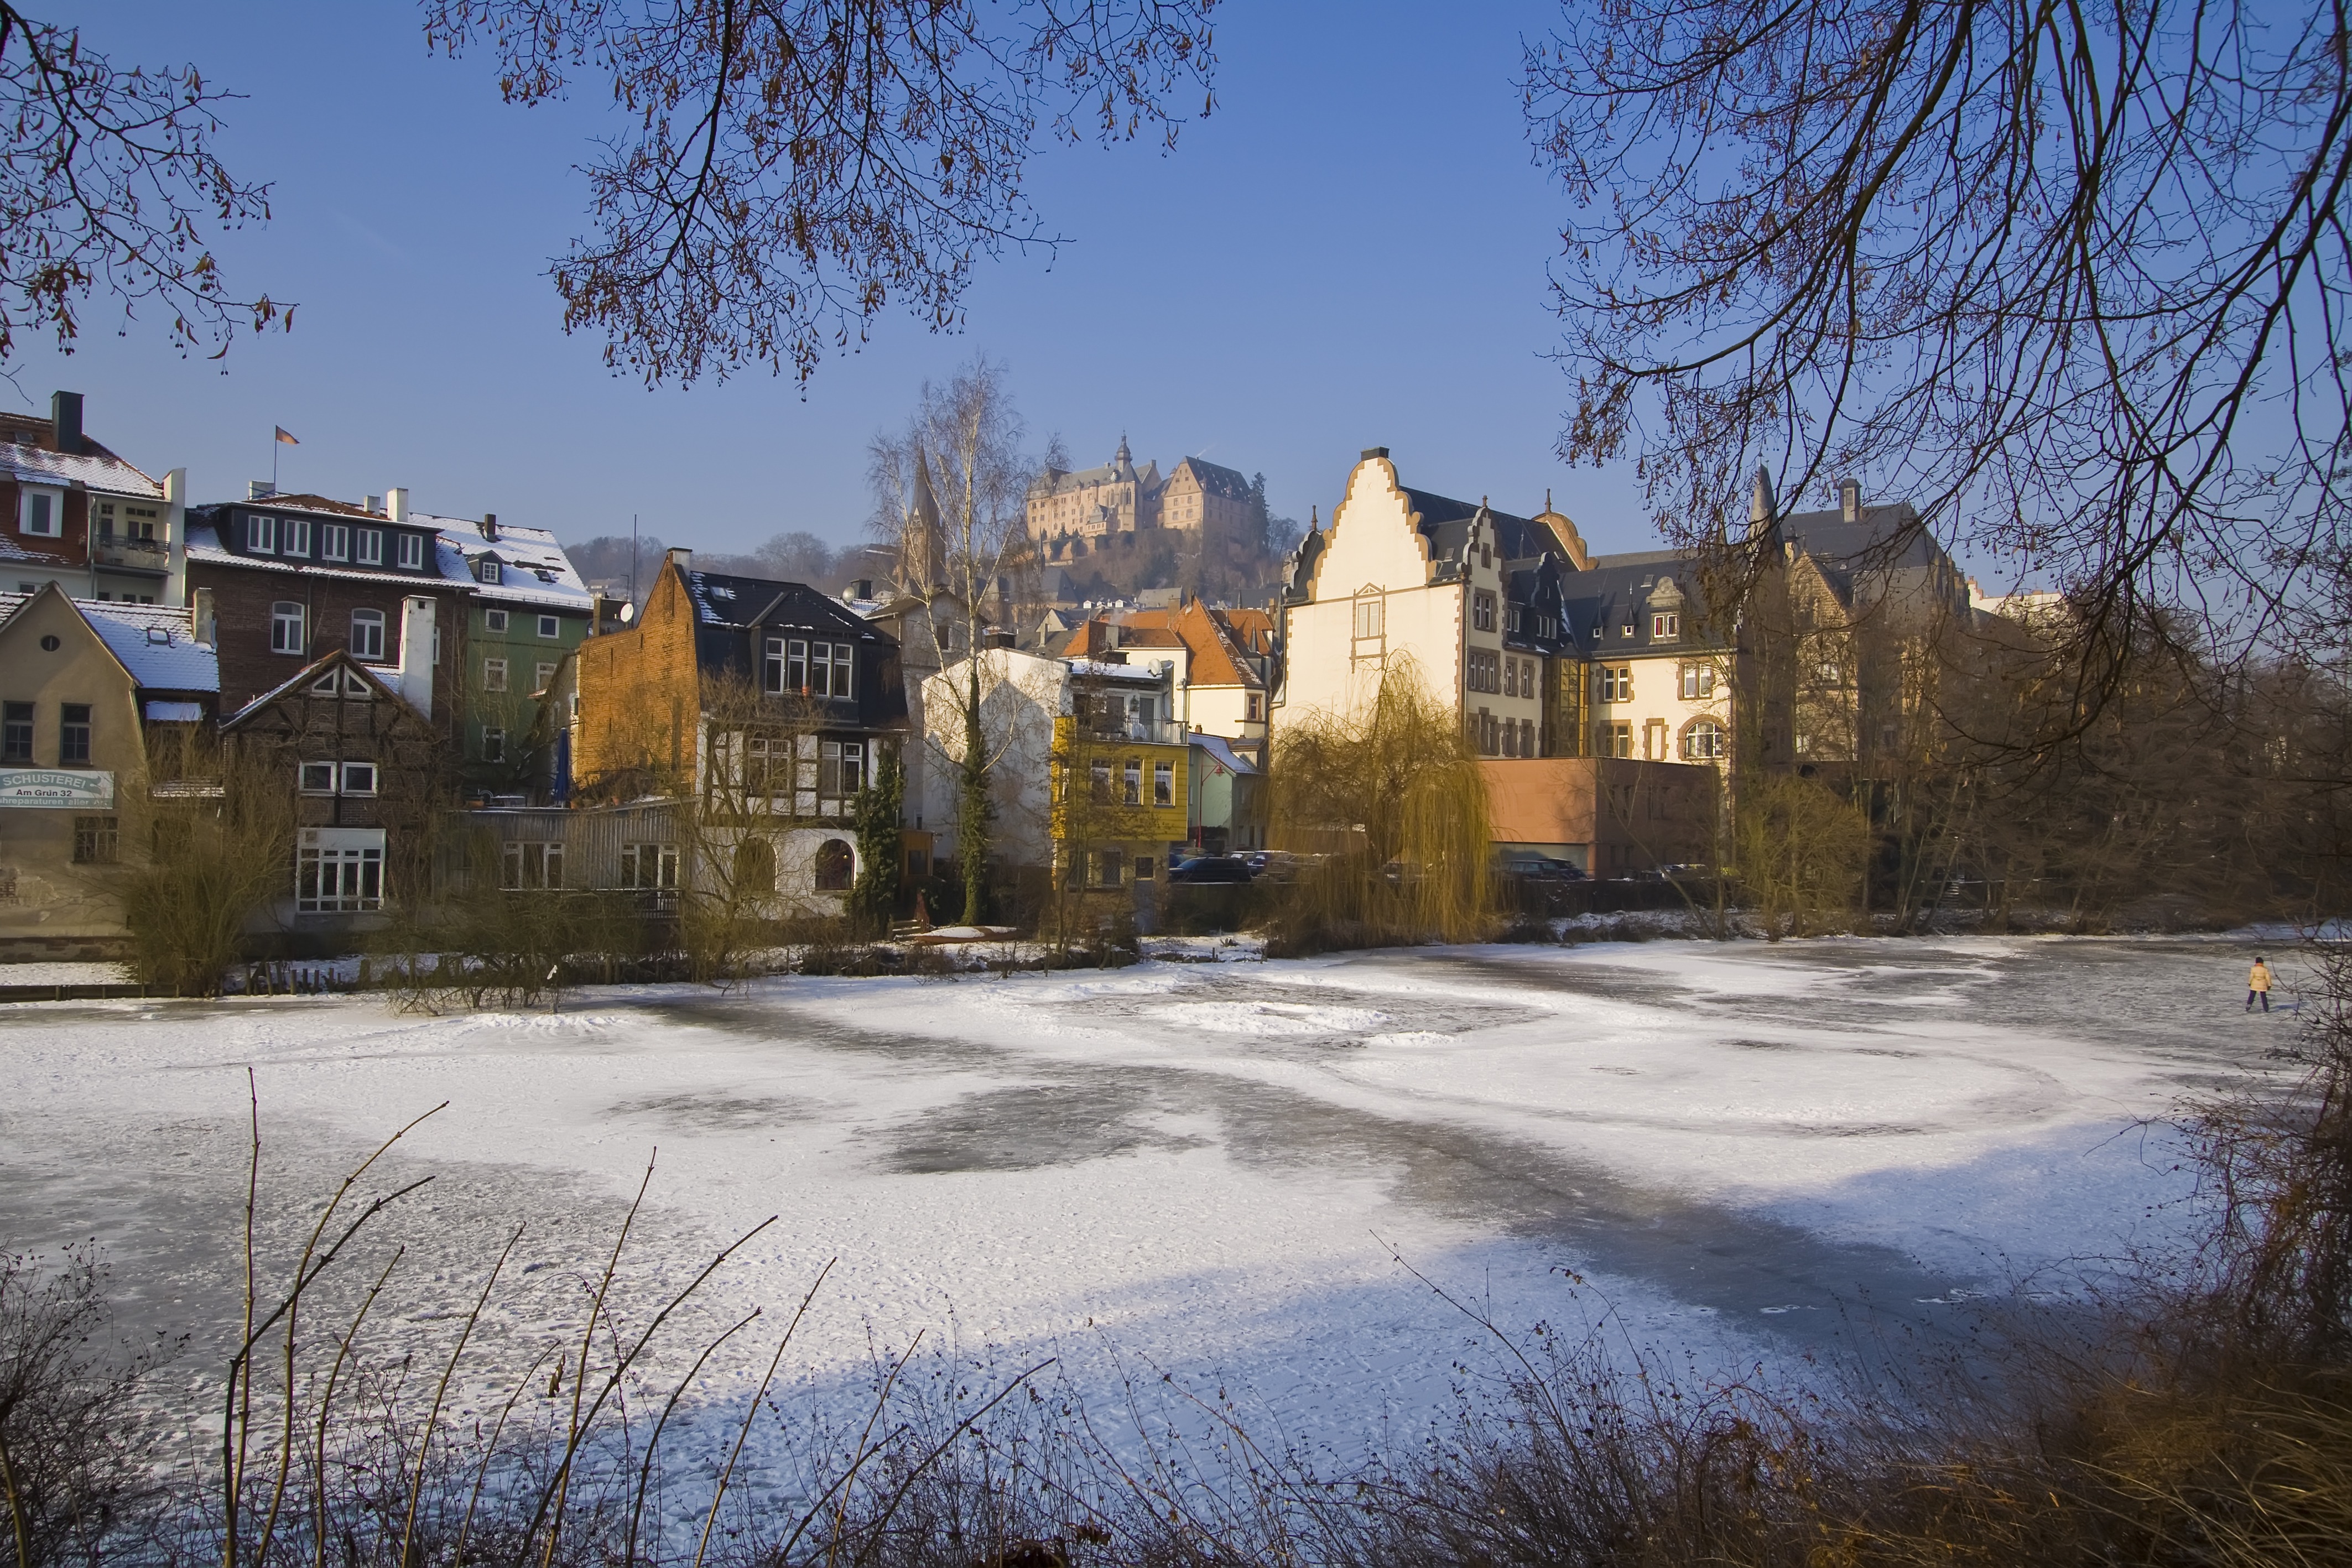
landscape, tree, snow, winter, house, town, chateau, city, river, cityscape, village, autumn, weather, season, waterway, homes, wintry, neighbourhood, winter mood, rural area, marburg, urban area, residential area, human settlement, marburger castle